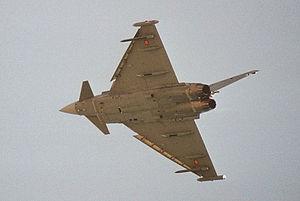
L'Eurofighter Typhoon est un avion de combat bi-réacteur, ailes delta et plan canard, multirôle, développé par le Royaume-Uni, l'Allemagne, l'Italie et l'Espagne regroupés dans le consortium Eurofighter GmbH, pays qui ont reçu leurs premiers appareils de série en 2004. L'Autriche, Oman, le Koweït, l'Arabie saoudite et le Qatar s'en sont également portés acquéreurs, portant le total des commandes à 623. Au 31 mai 2018, 540 Eurofighters avaient été livrés.